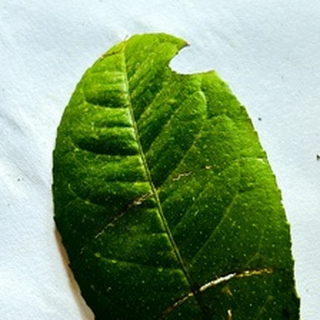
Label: lemon_deficiency